Oblivskaya

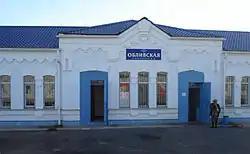
Oblivskaya railway station

It is believed that the "khutor" of Oblivy was first settled by cossacks in 1744. In 1838 the settlement had 42 households.